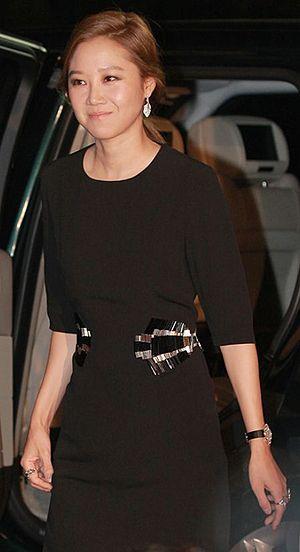
Gong Hyo-jin est une actrice sud-coréenne. Elle est surtout connue pour son rôle principal dans le film Crush and Blush, ainsi que pour sa série télévisée populaire Sang Doo! Let's Go to School, Thank You, Pasta, The Greatest Love, Master's Sun, It's Okay, That's Love, Producer, et Don't Dare to Dream. Elle est considérée comme la reine des comédies romantiques en raison de ses interprétations réussies dans les dramas rom-com.